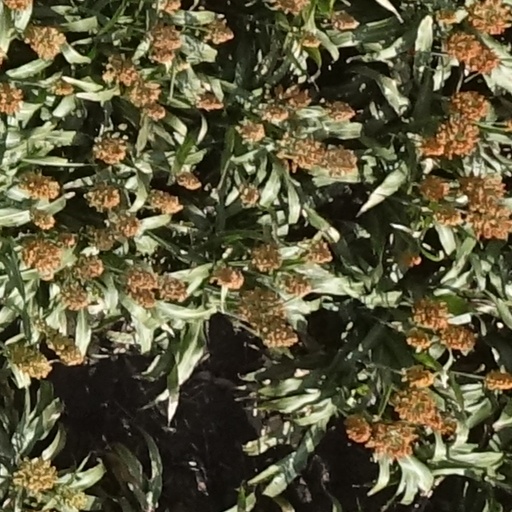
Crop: sorghum